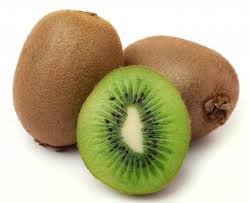
Label: Kiwi